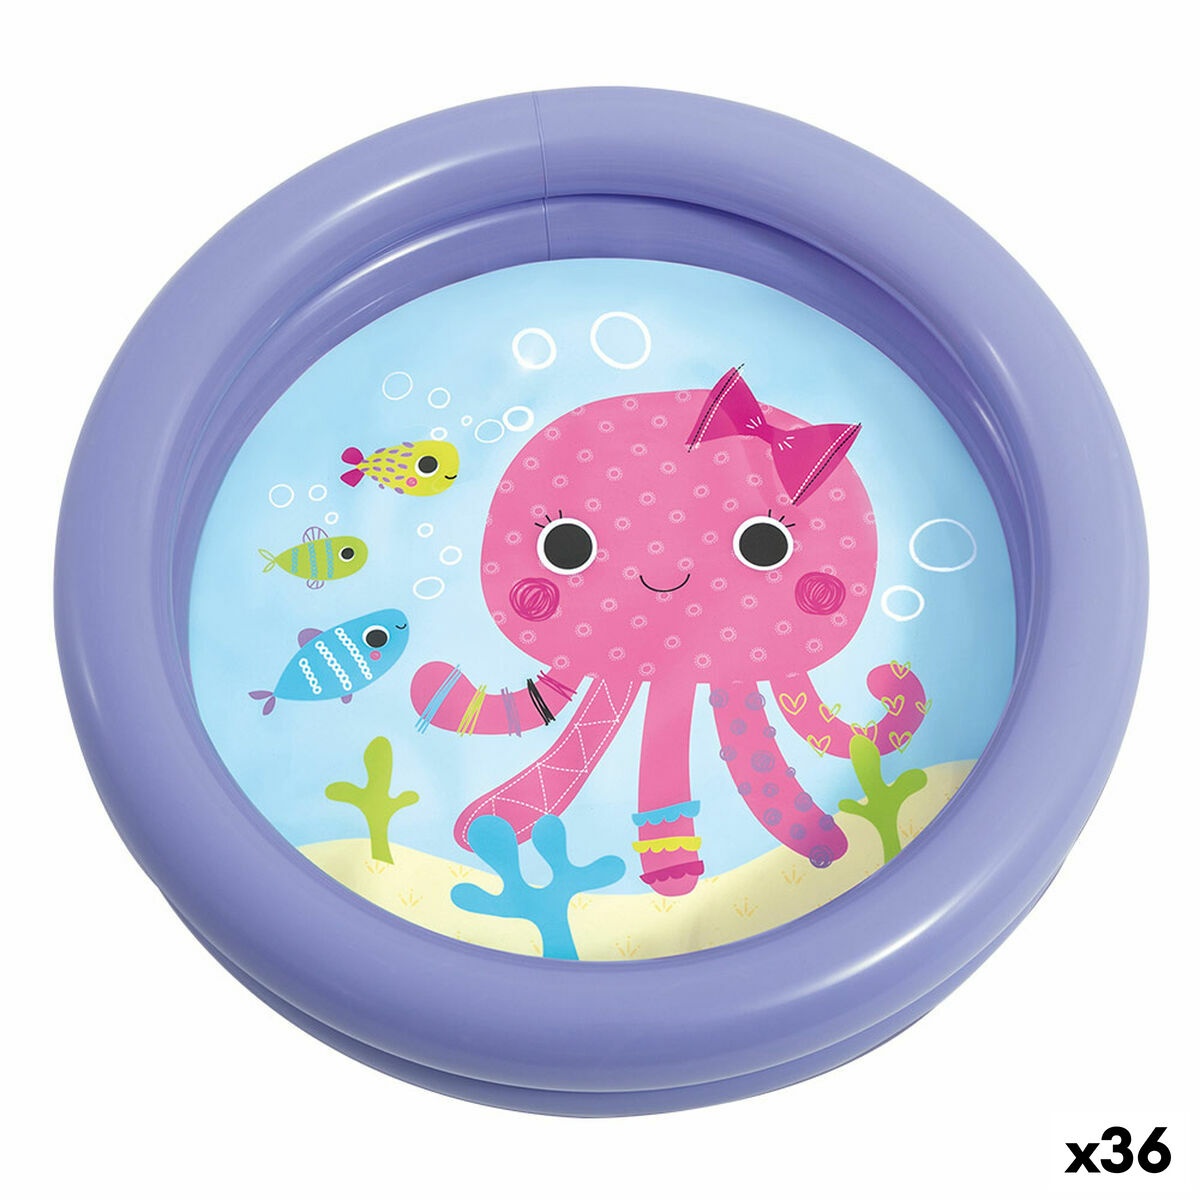
Piscina Hinchable para Niños Intex Pulpo 17 L 61 x 15 x 61 cm Morado (36 Unidades)
Brand: Intex
¡La diversión para el verano está asegurada con estas propuestas que gustarán a pequeños y mayores! ¡Compra Piscina Hinchable para Niños Intex Pulpo 17 L 61 x 15 x 61 cm Morado (36 Unidades) y disfruta de tu tiempo libre! Tipo: Piscina Hinchable para Niños Color: Morado Diseño: Pulpo Material: 100 % PVC Edad recomendada: 1-3 Años Unidades: 36 Unidades Incluye: Parche de reparación Información importante: Diseños surtidos enviados aleatoriamente según stock Capacidad: 17 L Medidas aprox.: 61 x 15 x 61 cm Desde 2,67 / u General Product Safety Regulations information: INTEX TRADING B.V. ETTENSEWEG 46, 4706 PB ROOSENDAAL 03440 - Ibi +34965551158 compliance-iberia@intexcorp.es https://www.intex.eu/
Category: Toys & Games > Outdoor Play Equipment > Water Play Equipment